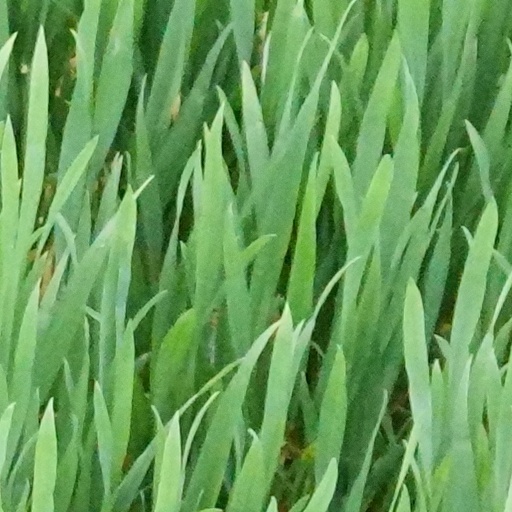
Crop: wheat